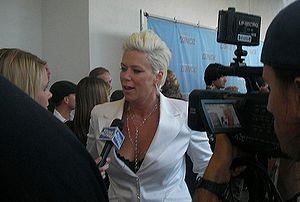
Mia Michaels est une chorégraphe américaine et juge à l'émission de télévision So You Think You Can Dance.